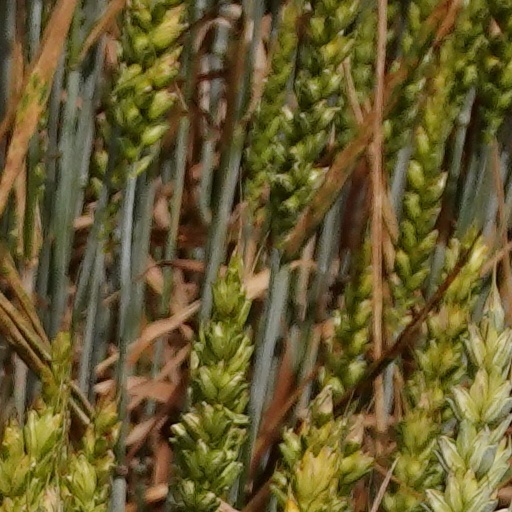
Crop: wheat